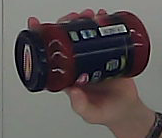
Product: barilla_pomodoro